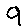
Label: 9